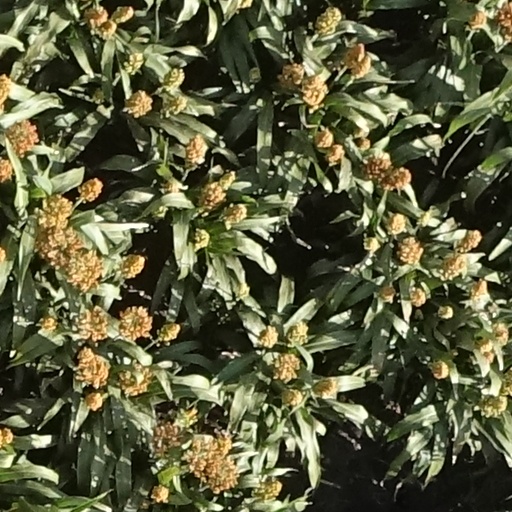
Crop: sorghum